Latticework

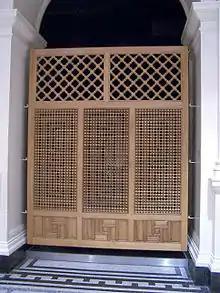
Mashrabiya screen on display at the British Museum

Latticework is an openwork framework consisting of a criss-crossed pattern of strips of building material, typically wood or metal. The design is created by crossing the strips to form a grid or weave.